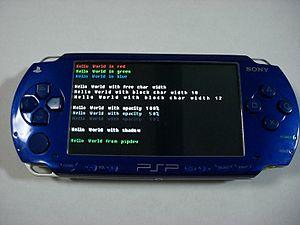
La PlayStation Portable est la première console de jeux vidéo portable de Sony, commercialisée entre 2004 et 2014. Elle marque un tournant dans l'histoire des consoles portables, car elle propose une qualité d'image et des capacités générales approchant celles de la PlayStation 2, une console de salon.